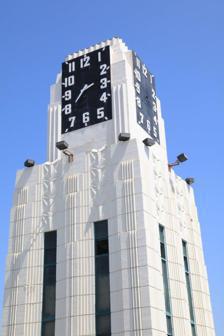
Building: Clock Tower Building (Santa Monica, California)
Country: United States of America
Year built: 1930
Building in Santa Monica, California, U.S. This article is written like a personal reflection, personal essay, or argumentative essay that states a Wikipedia editor's personal feelings or presents an original argument about a topic. Please help improve it by rewriting it in an encyclopedic style . ( December 2020 ) ( Learn how and when to remove this message ) Clock Tower Building Clock Tower Building, Santa Monica Location 225 Santa Monica Boulevard, Santa Monica Coordinates 34°00′56″N 118°29′48″W / 34.01552°N 118.4967°W / 34.01552; -118.4967 Built 1929-30 Architect Walker & Eisen Architectural style(s) Art Deco The Clock Tower Building , built between 1929 and 1930 in Art Déco style , is the 4th highest skyscraper in Santa Monica . For around 40 years it held the record for the tallest building in the skyline. The skyscraper was commissioned by the Bay Cities Guaranty and Loan Association to the Californian architects Albert R. Walker (1881–1958) and Percy A. Eisen (1885–1946), whose firm, Walker & Eisen , with a staff of more than 50 draughtsmen, was the most important leading practice in California in the 1920s. Among its many completed projects, the firm had recently designed the extraordinary skyscraper in the Romanesque Revival style known as the Fine Arts Building in Los Angeles (now owned by Sorgente Group of America ), one of the most representative buildings in the city. The Clock Tower Building occupies a rectangular lot located at 225 Santa Monica Boulevard , in the city’s business district and close to the main thoroughfare Third Street Promenade . The ground floor of the skyscraper, in the form of a compact parallelepipedal block surmounted by a tower, is occupied by retail spaces, and the upper stories by offices. The seemingly monolithic image of the building is actually enlivened by slight volumetric shifts that divide the high-rise into three sections: a wide basement level characterized by the large entrances to the retail areas; a robust second block, slightly tapered towards the top, that houses offices from the second floor to the twelfth, and lastly a square stepped tower which, placed off-centre with respect to the base, rises skywards and has clock-faces on each side – hence the name Clock Tower . The skyscraper, with a load-bearing structure in reinforced concrete and steel, is faced with slabs of limpid, pure white stone that both absorbs and reflects the bright light and the clear Californian sky. The large masses and wall decorations of the skyscraper are reminiscent of pre-Columbian architecture , the pure geometries of the stepped temples and the pureness of form found in Mayan and Inca building. The twelve office floors are crowned by a crenellated border, where the most ornate decorations on the cladding are concentrated. The tapered, stepped tower on the top is also faced with white marble slabs, which form a zigzag pattern in relief on the sides and around the edge of the summit; it is visible from everywhere in the city and rendered instantly recognizable due to its rectangular clock with four black dials (one on each side of the tower), and whose shining hands mark the exact time and are an urban signal in the city. Sorgente Group of America purchased the building in May 2013. The building houses The Misfit . Gallery Clock Tower Santa Monica Clock Tower,exterior view Interior view Interior view - Office Interior view References